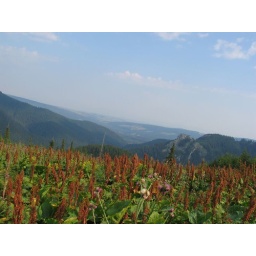
Amazing field of flowers in one of the clearings.